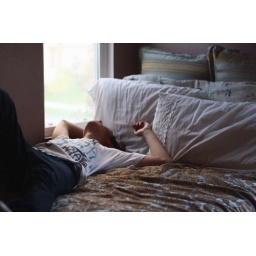
film. it looked better in person it was really golden canon at-1